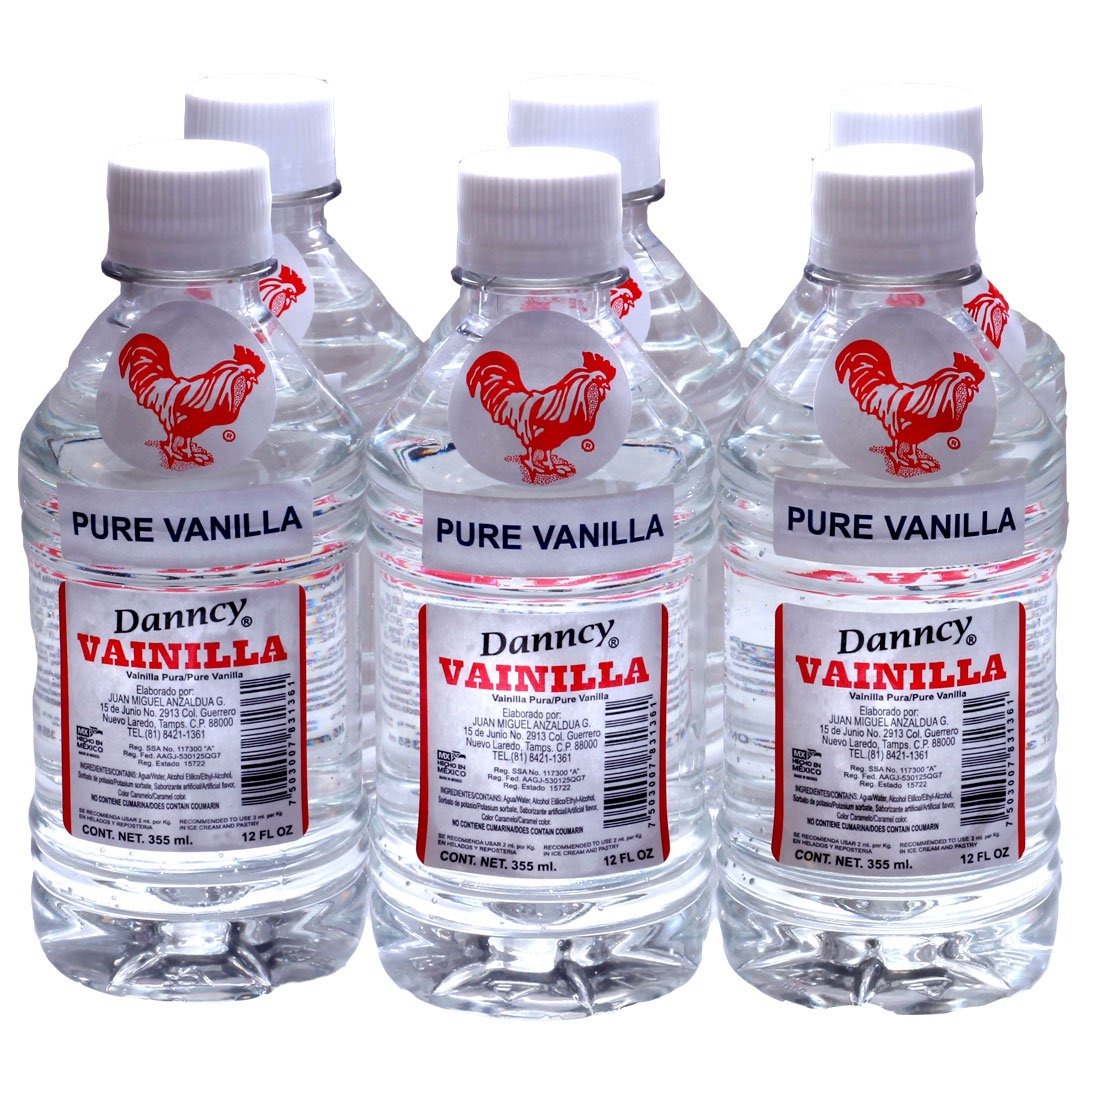
Item Name: Danncy Pure Vanilla Clear 6/12oz
Value: 72.0
Unit: Fl Oz

Price: 27.95